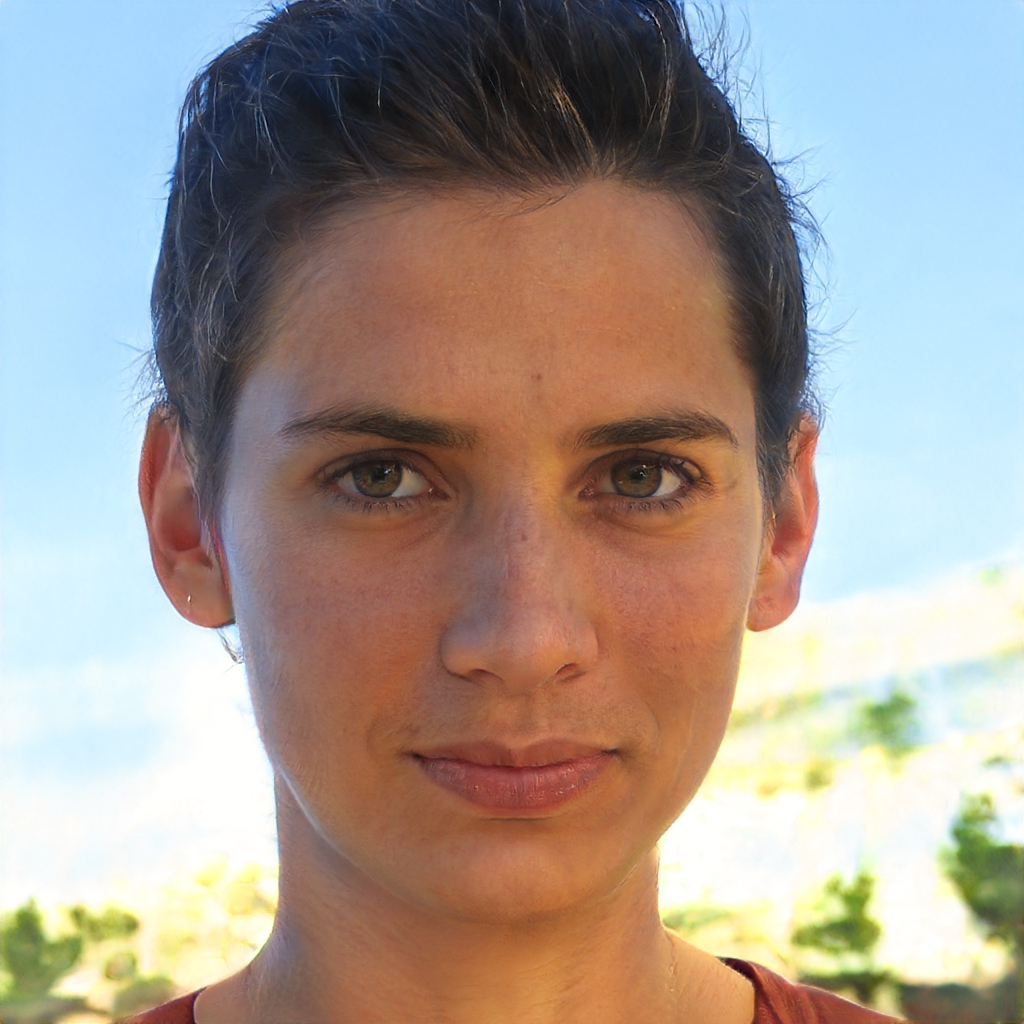
Label: Colored